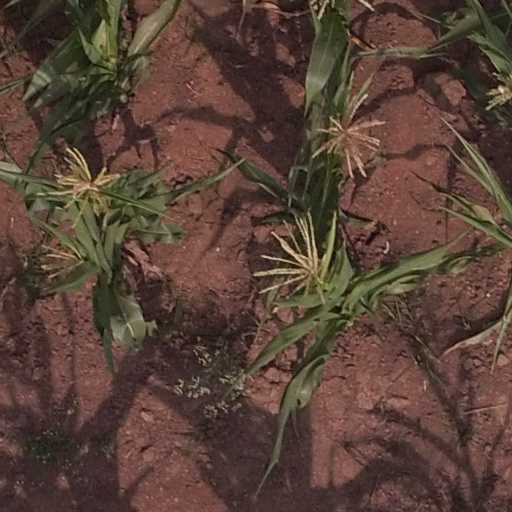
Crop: maize; corn